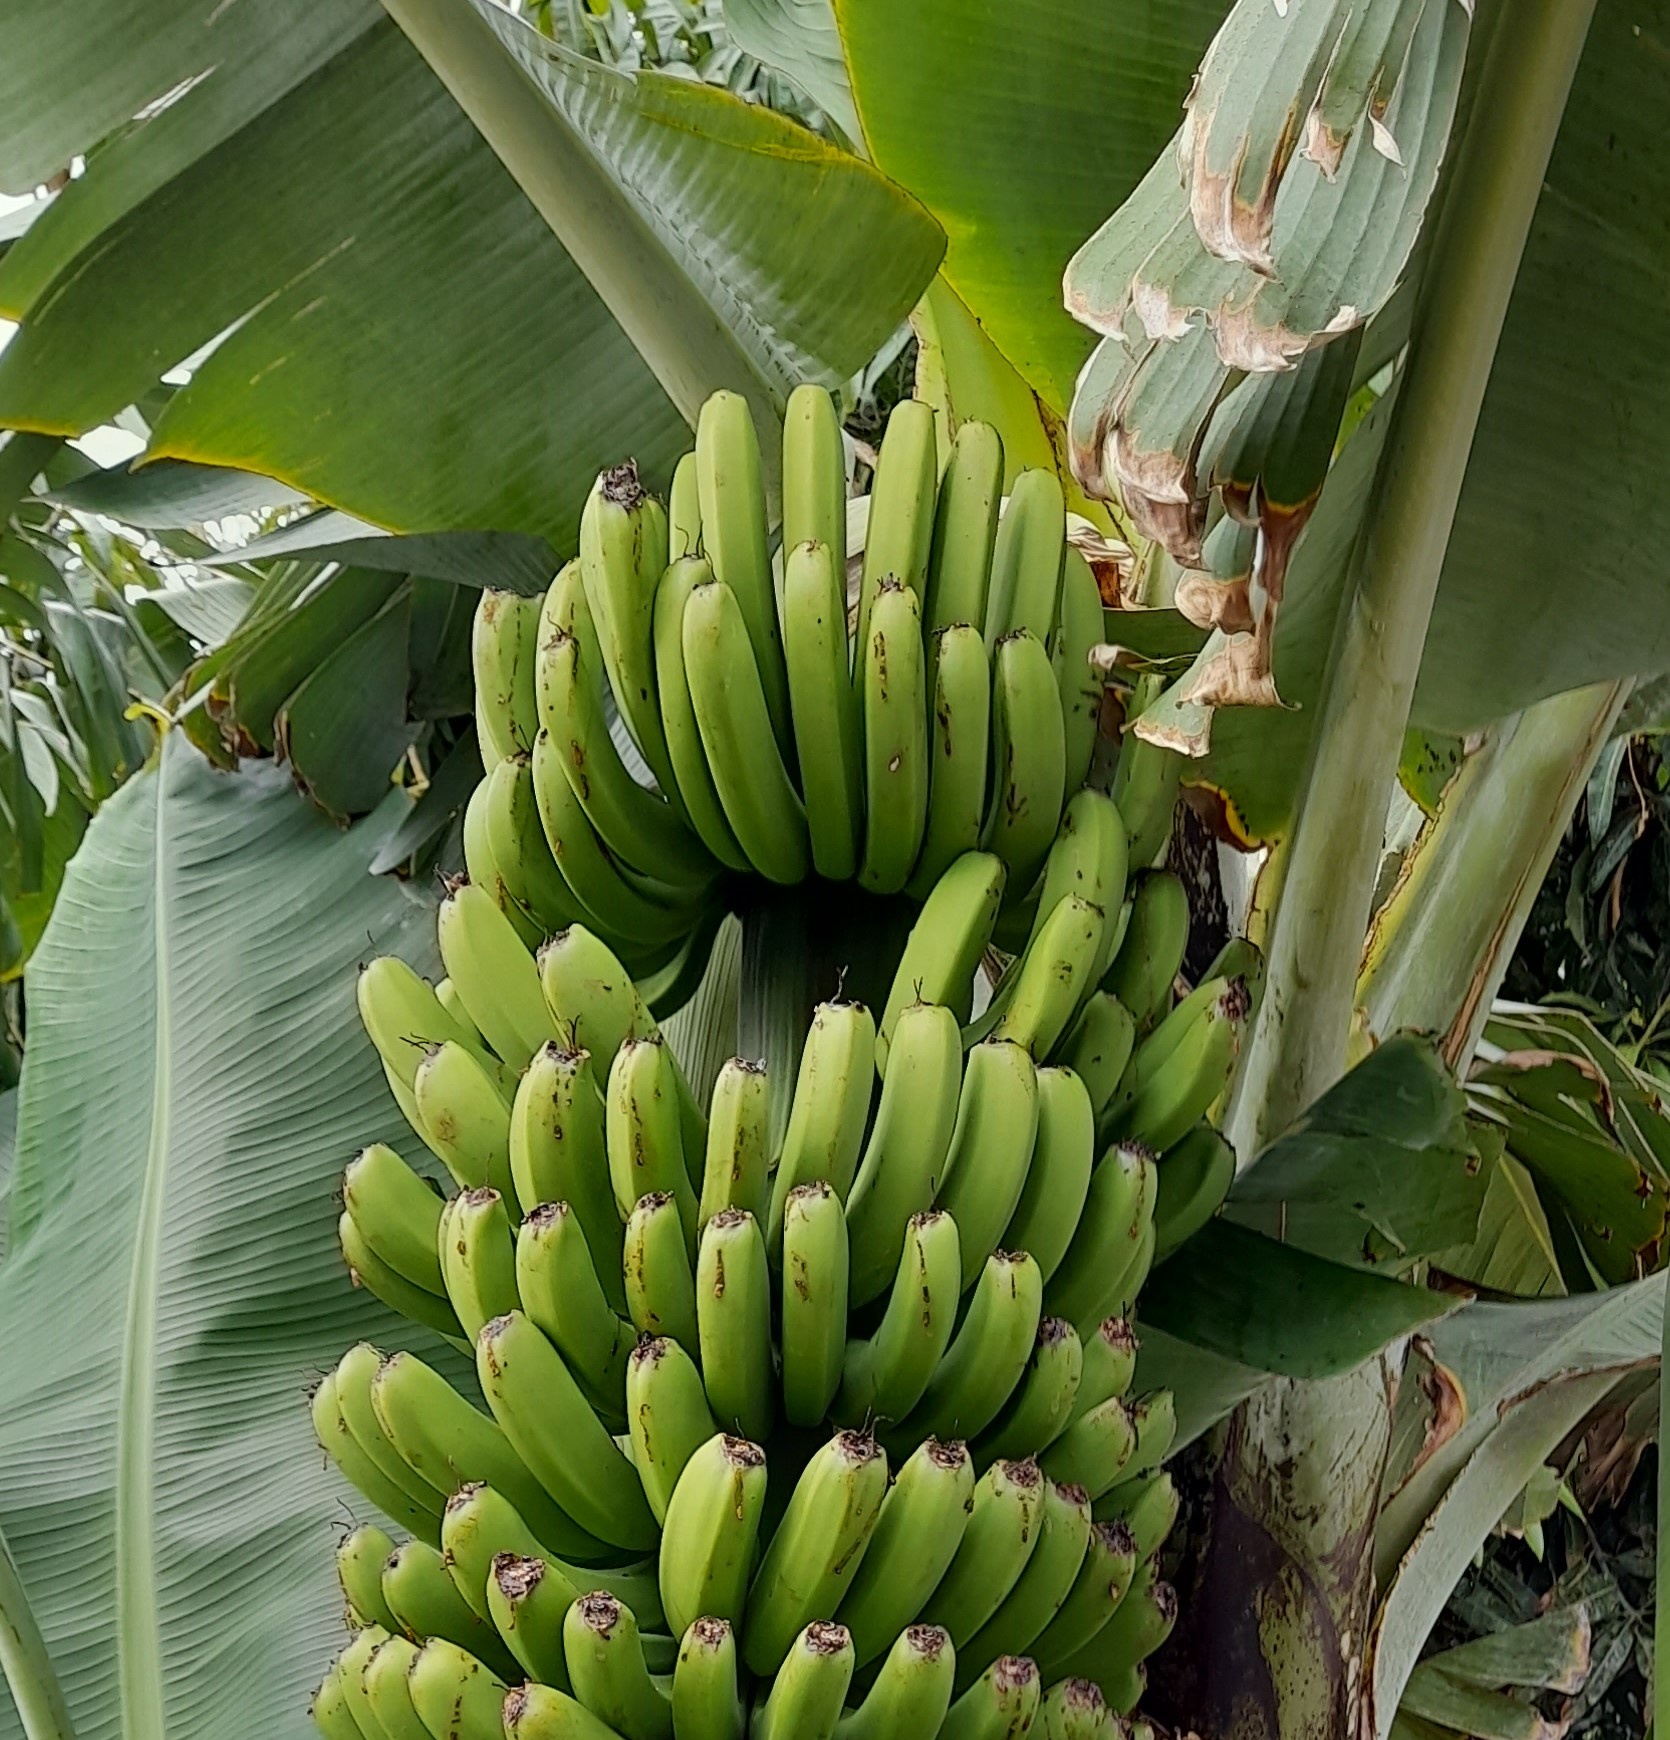
Label: Keep